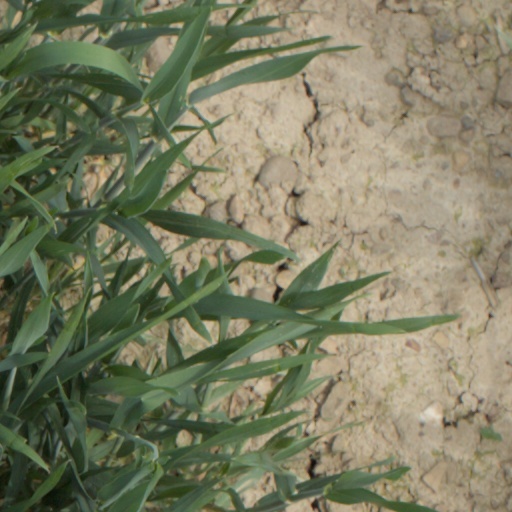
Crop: wheat